Wright Settlement Cemetery

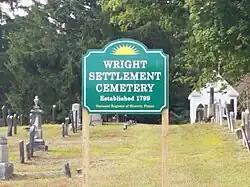

Wright Settlement Cemetery is a historic cemetery located at Wright Settlement in Oneida County, New York. It was established about 1806, and includes about 3,000 gravestones. They range from simple, uncut, uninscribed stones to large, ornate family plots. The cemetery chapel was built about 1870, and is a 1 1/2-story, frame building on a cobblestone foundation. Also on the property is a contributing carriage house built about 1870.